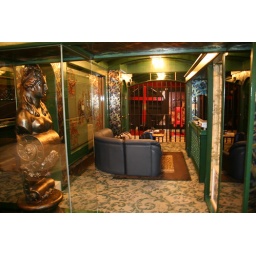
From the sleeping area you walk past a bust over a mirrored floor to the lounge room with tv then the dungeon.